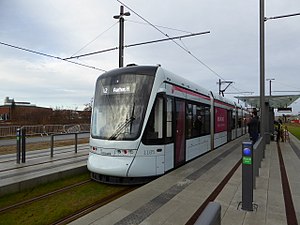
Aarhus Letbane / Historie / Udskudt åbning
Første vogn for almindelige passagerer på indvielsesdagen.
Aarhus Letbane er et letbanesystem i Aarhus og de omkringliggende kommuner. Den første del mellem Aarhus H og Universitetshospitalet i Skejby blev taget i brug 21. december 2017. De næste strækninger i form af Odderbanen mellem Aarhus og Odder og en forlængelse af den eksisterende strækning fra Universitetshospitalet til Lisbjergskolen åbnede for driften 25. august 2018. De sidste dele af første etape i form af Grenaabanen mellem Aarhus og Grenaa og en ny strækning mellem Lisbjerg og Lystrup åbnede 30. april 2019.